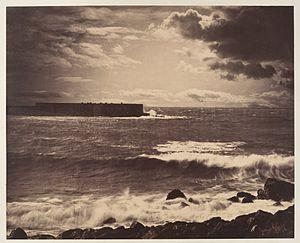
Gustave Le Gray (Français, 1820–1884). La Grande Vague, Sète, 1857. Albumen silver print from glass negative
Gustave Le Gray, né le 30 août 1820 à Villiers-le-Bel, mort le 29 juillet 1884 au Caire, est un photographe français, auteur notamment de la première photographie officielle d’un chef de l’État français, Louis-Napoléon Bonaparte, avant de devenir le photographe officiel de la famille impériale.